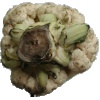
Label: cauliflower